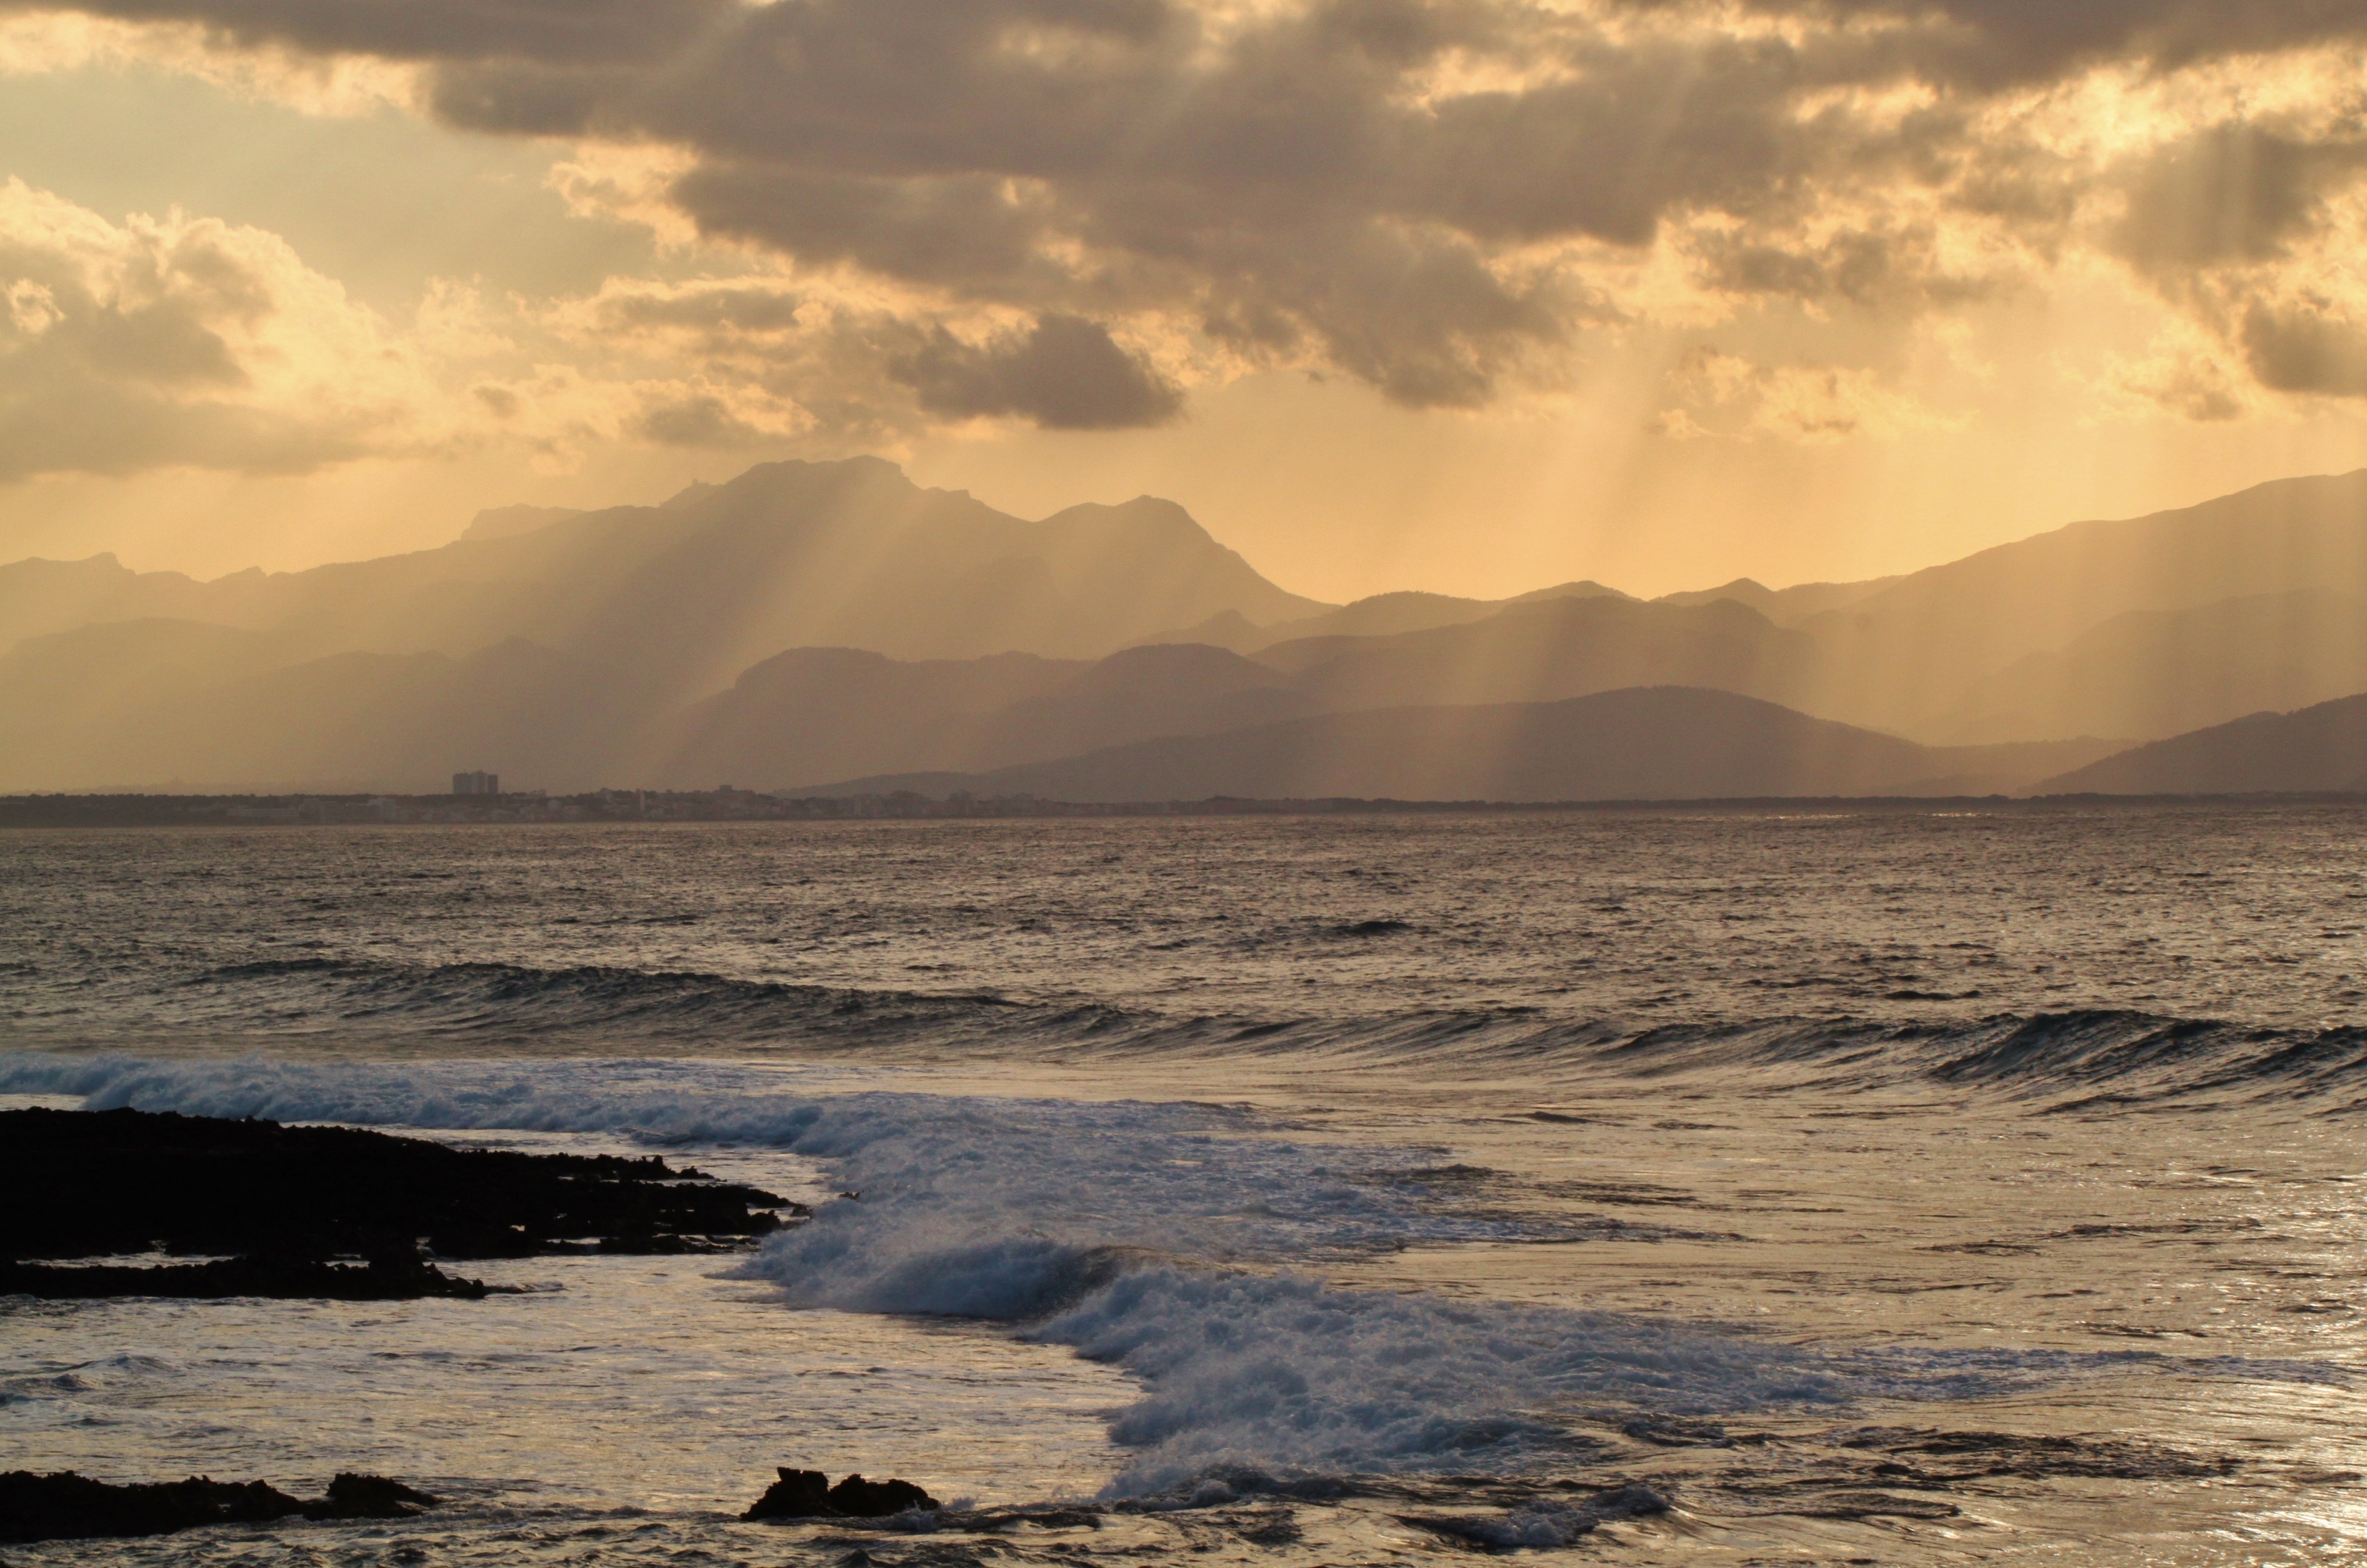
beach, sea, coast, water, nature, sand, rock, ocean, horizon, cloud, sky, sun, sunrise, sunset, sunlight, morning, shore, wave, dawn, dusk, evening, seascape, bay, seashore, body of water, outdoors, waves, clouds, mountains, atmospheric phenomenon, wind wave